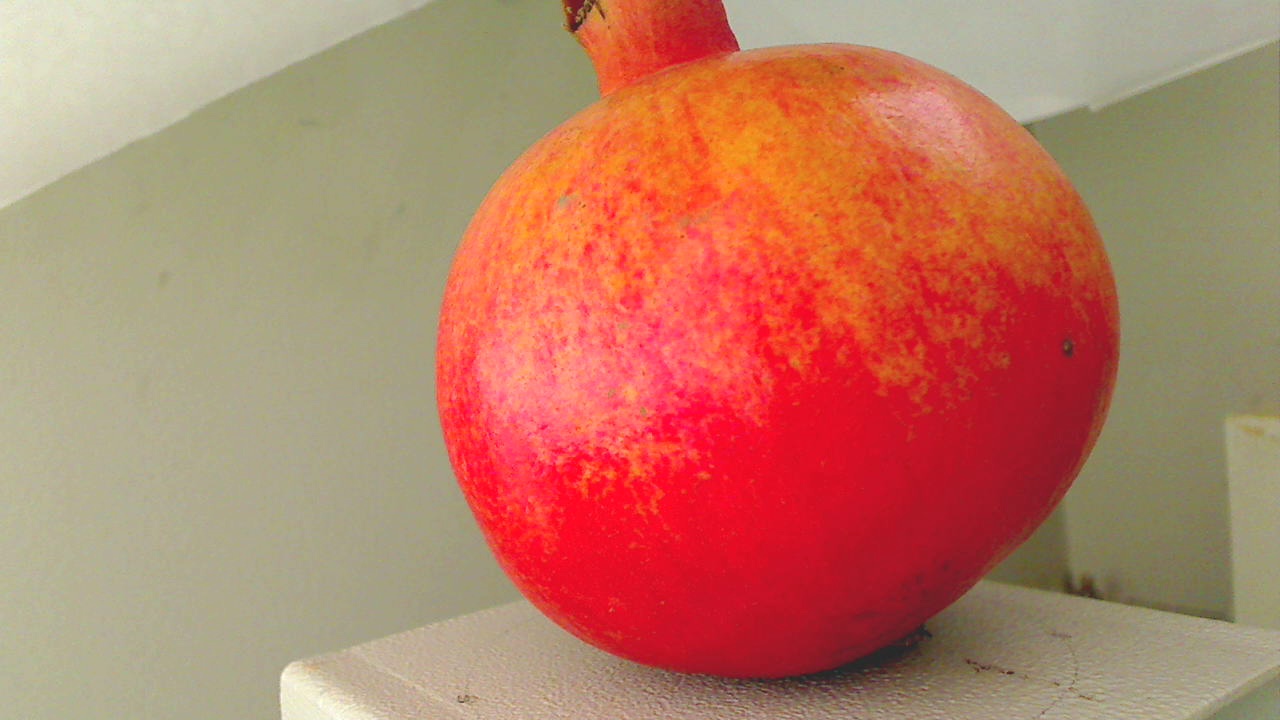
Grade: grade-1
Quality: quality-1